William Harris Murch

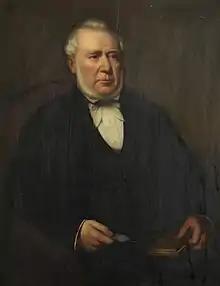

William Harris Murch (1784 – 12 July 1859) was a Baptist minister who served as a joint secretary of the Baptist Union and the Theological head and President of the Stepney Academy.